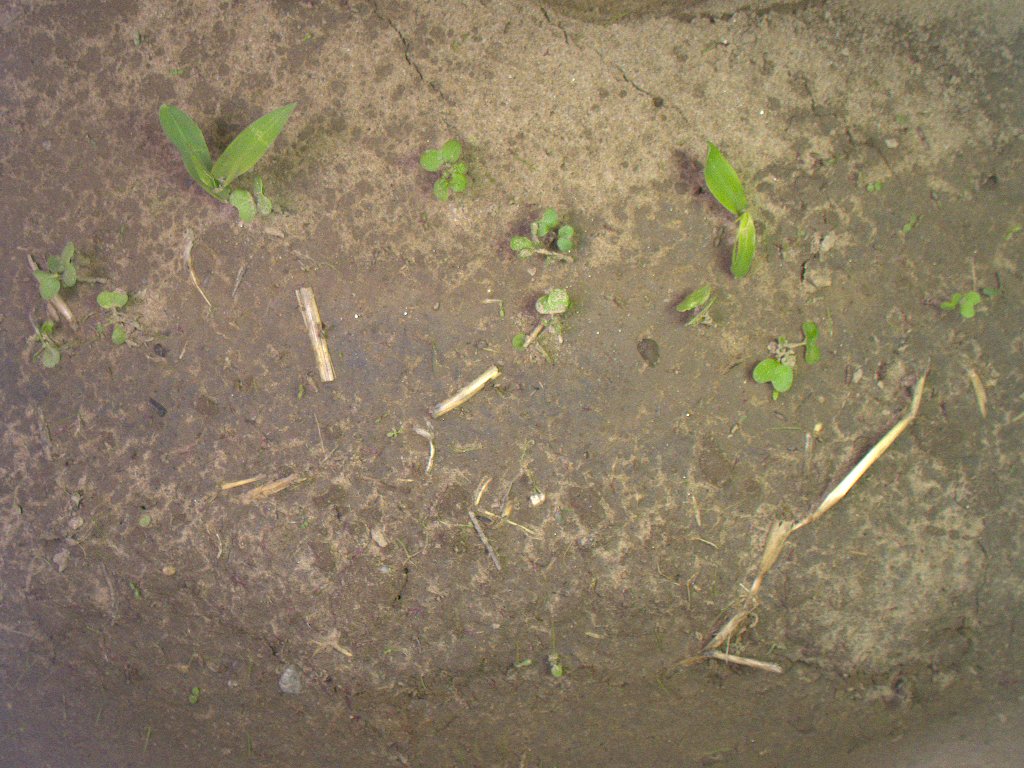
Crop: maize
Objects: maize, maize, stem_maize, stem_maize